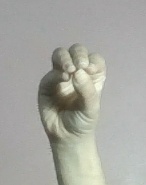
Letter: ha